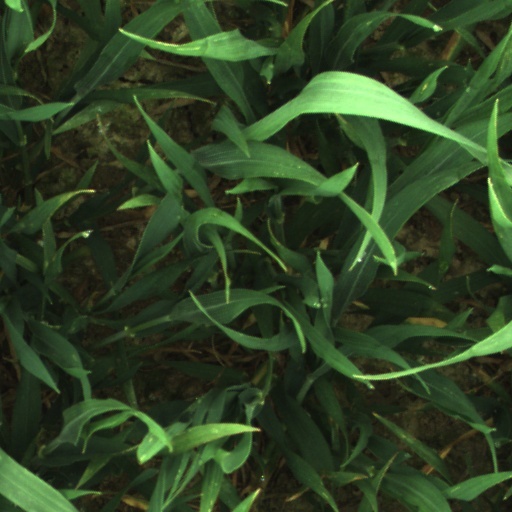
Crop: wheat